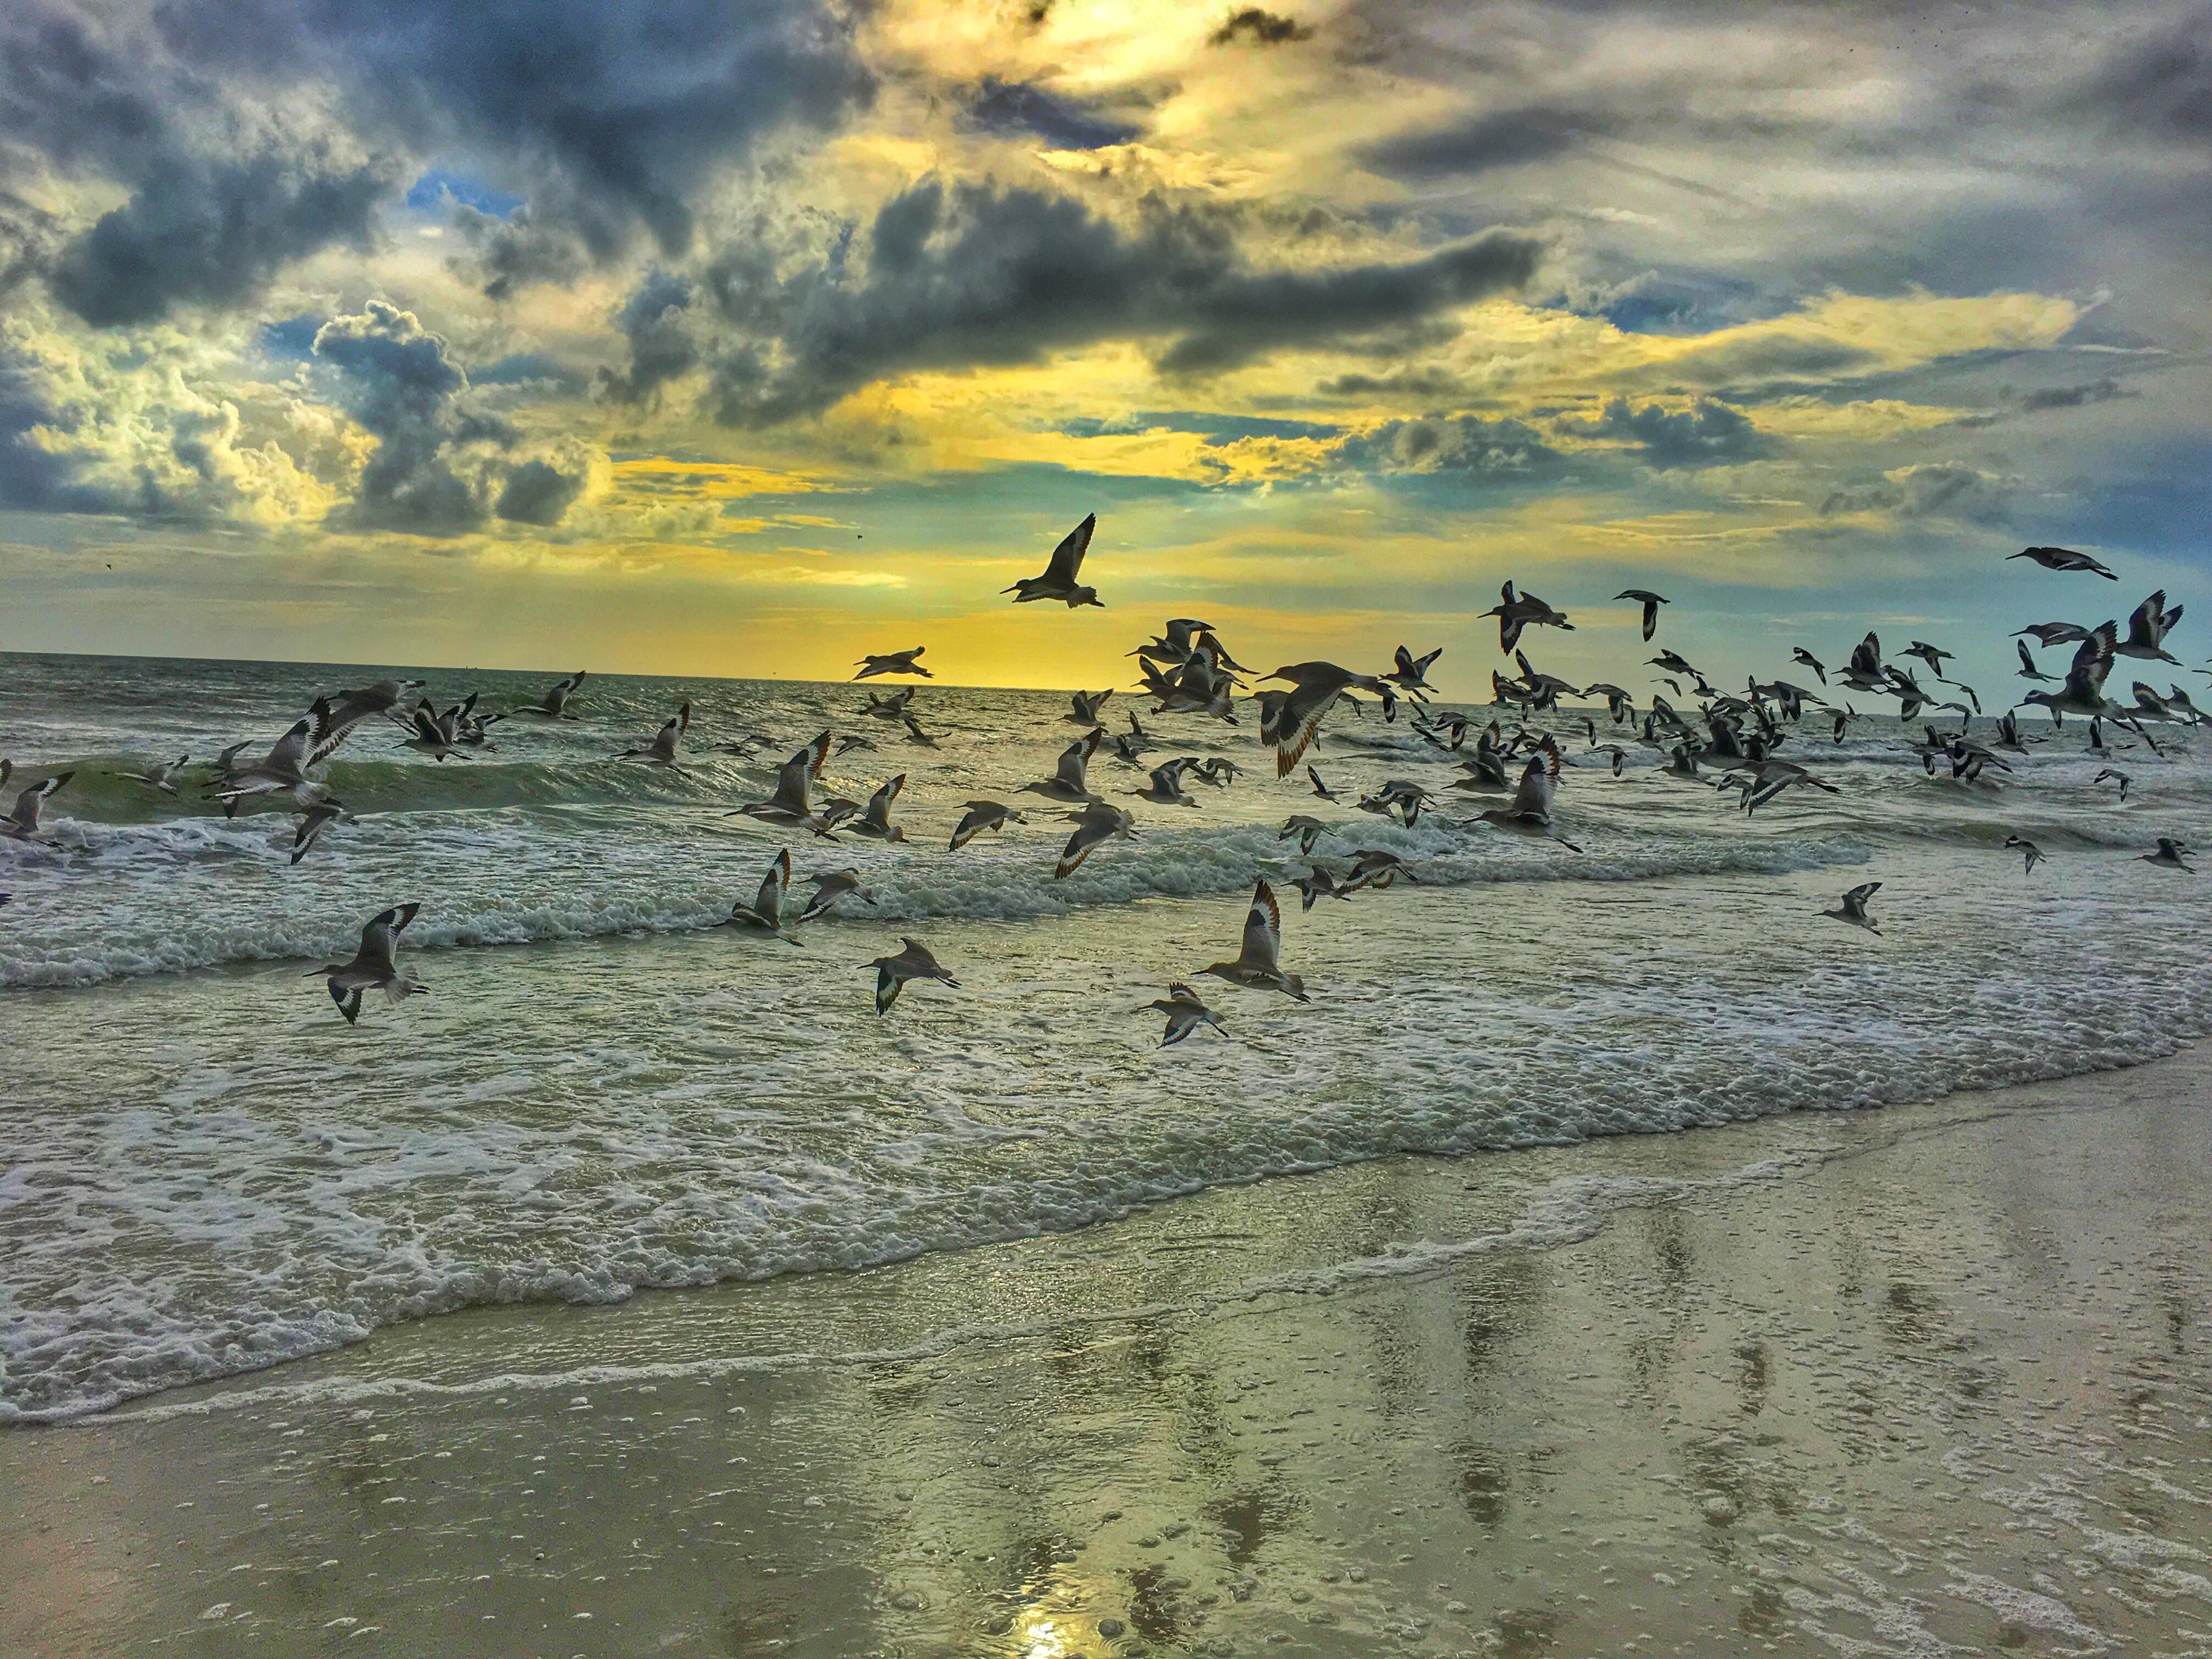
beach, sea, coast, water, outdoor, sand, ocean, bird, sky, sunlight, shore, wave, animal, seagull, tropical, peaceful, blue, wetland, sea birds, beautiful landscape, mudflat